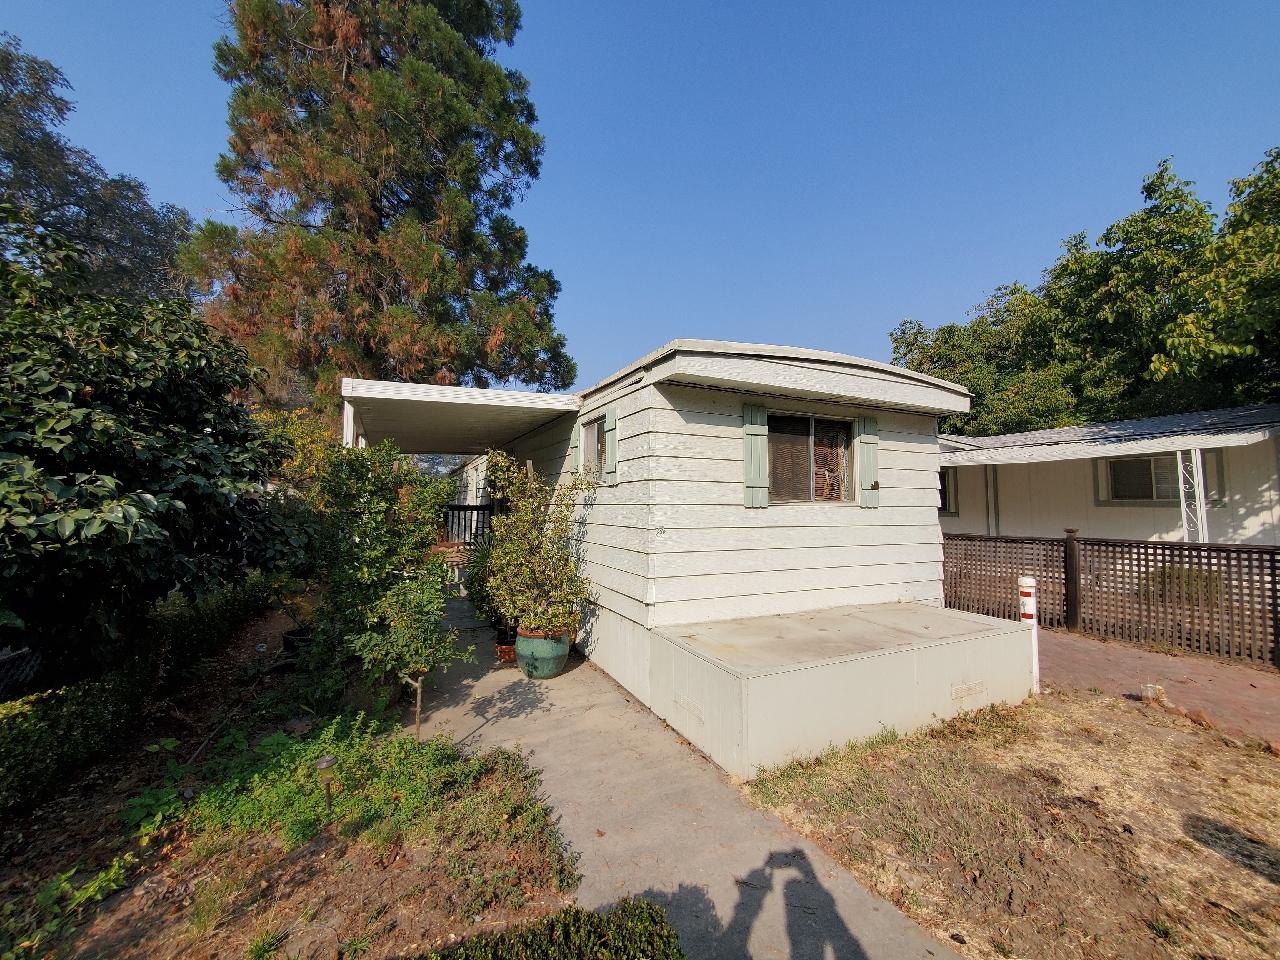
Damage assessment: no_damage